Aquarium fish feed

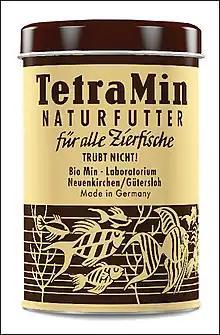
TetraMin.

Aquarium fish feed is plant or animal material intended for consumption by pet fish kept in aquariums or ponds. Fish foods normally contain macronutrients, trace elements and vitamins necessary to keep captive fish in good health. Approximately 80% of fishkeeping hobbyists feed their fish exclusively prepared foods that most commonly are produced in flake, pellet or tablet form. Some fish foods also contain additives such as sex hormones or beta carotene to artificially enhance the color of ornamental fish.